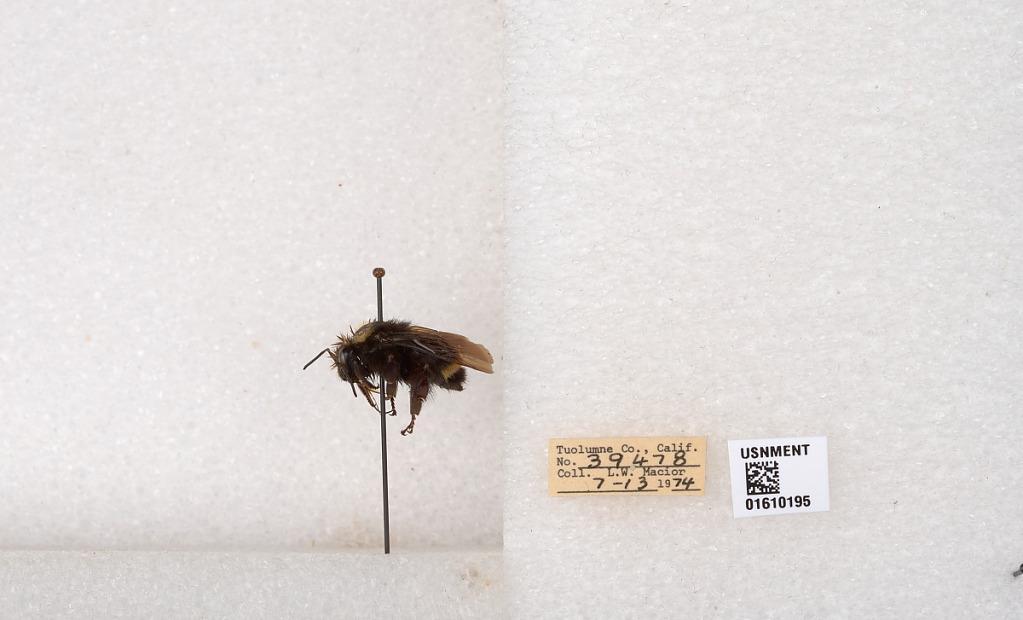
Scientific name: Bombus (Pyrobombus) vosnesenskii Radoszkowski
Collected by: L. Macior
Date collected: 1974-7-13
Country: United States
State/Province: California
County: Tuolumne
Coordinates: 37.9712, -120.228